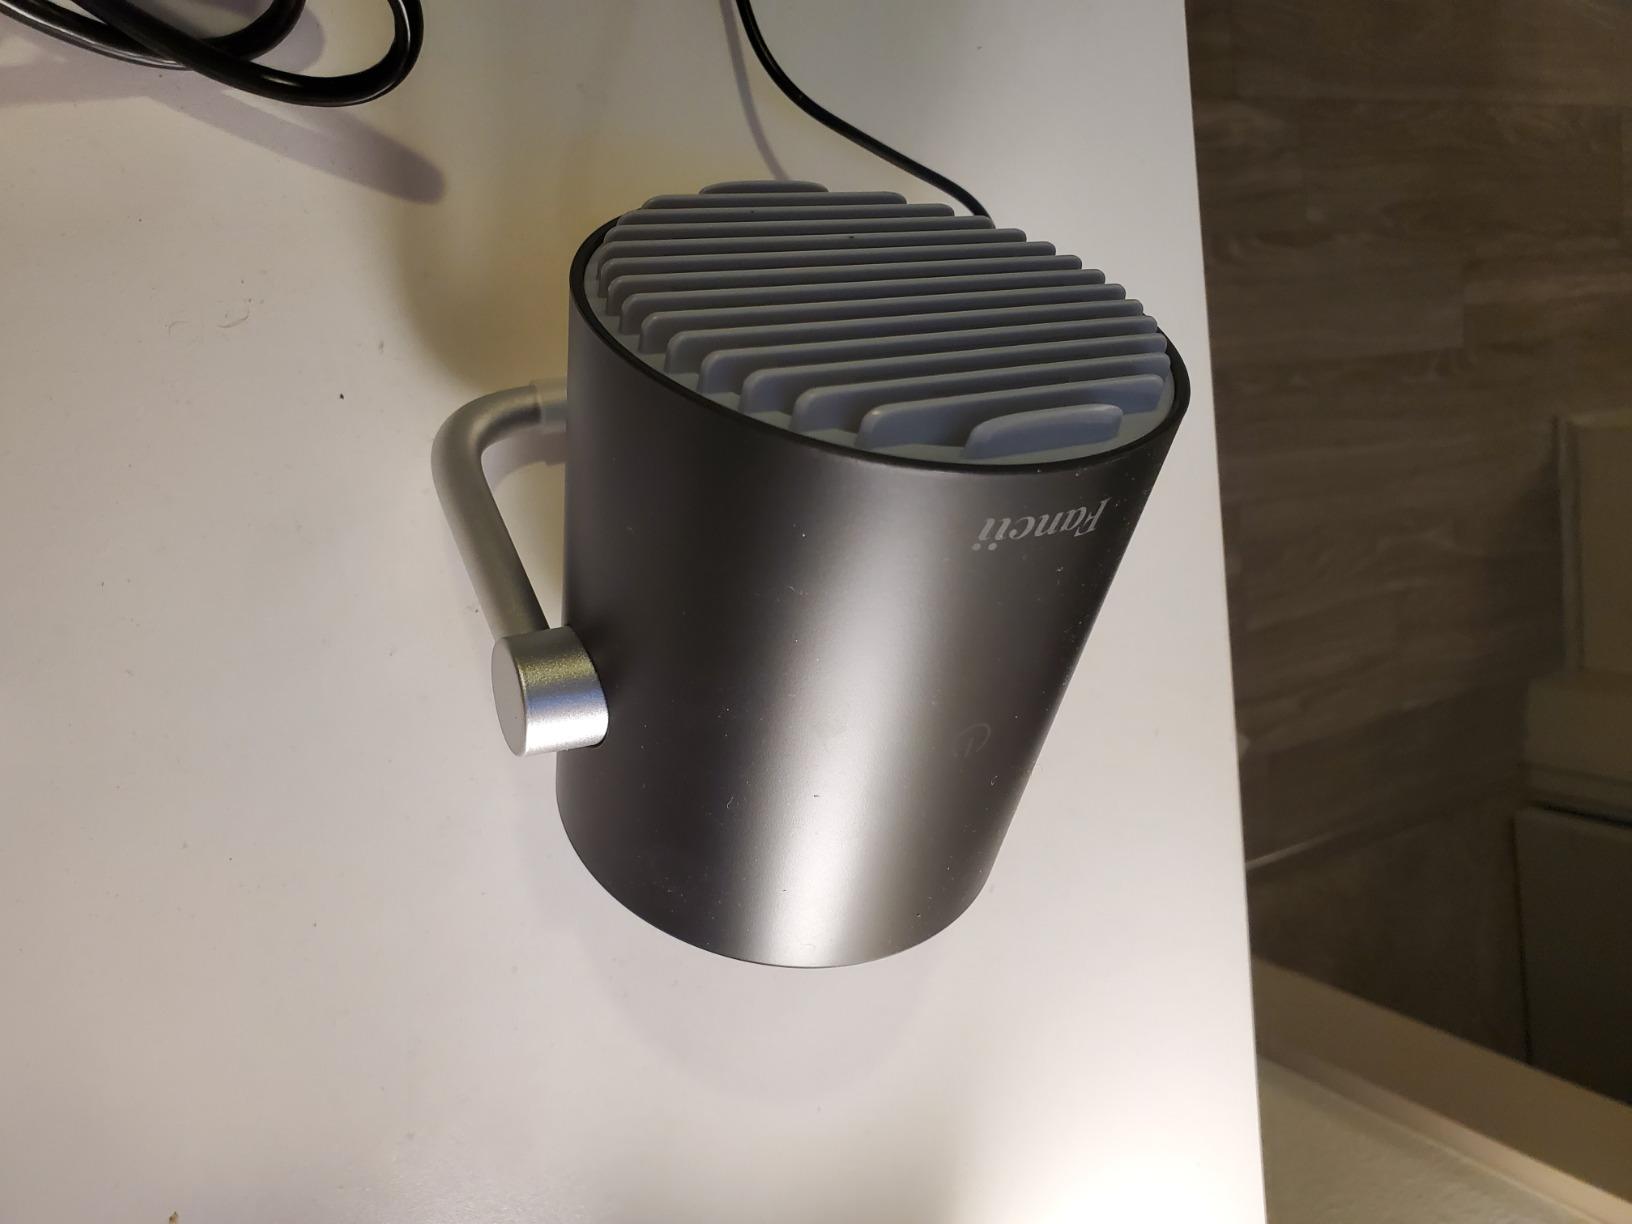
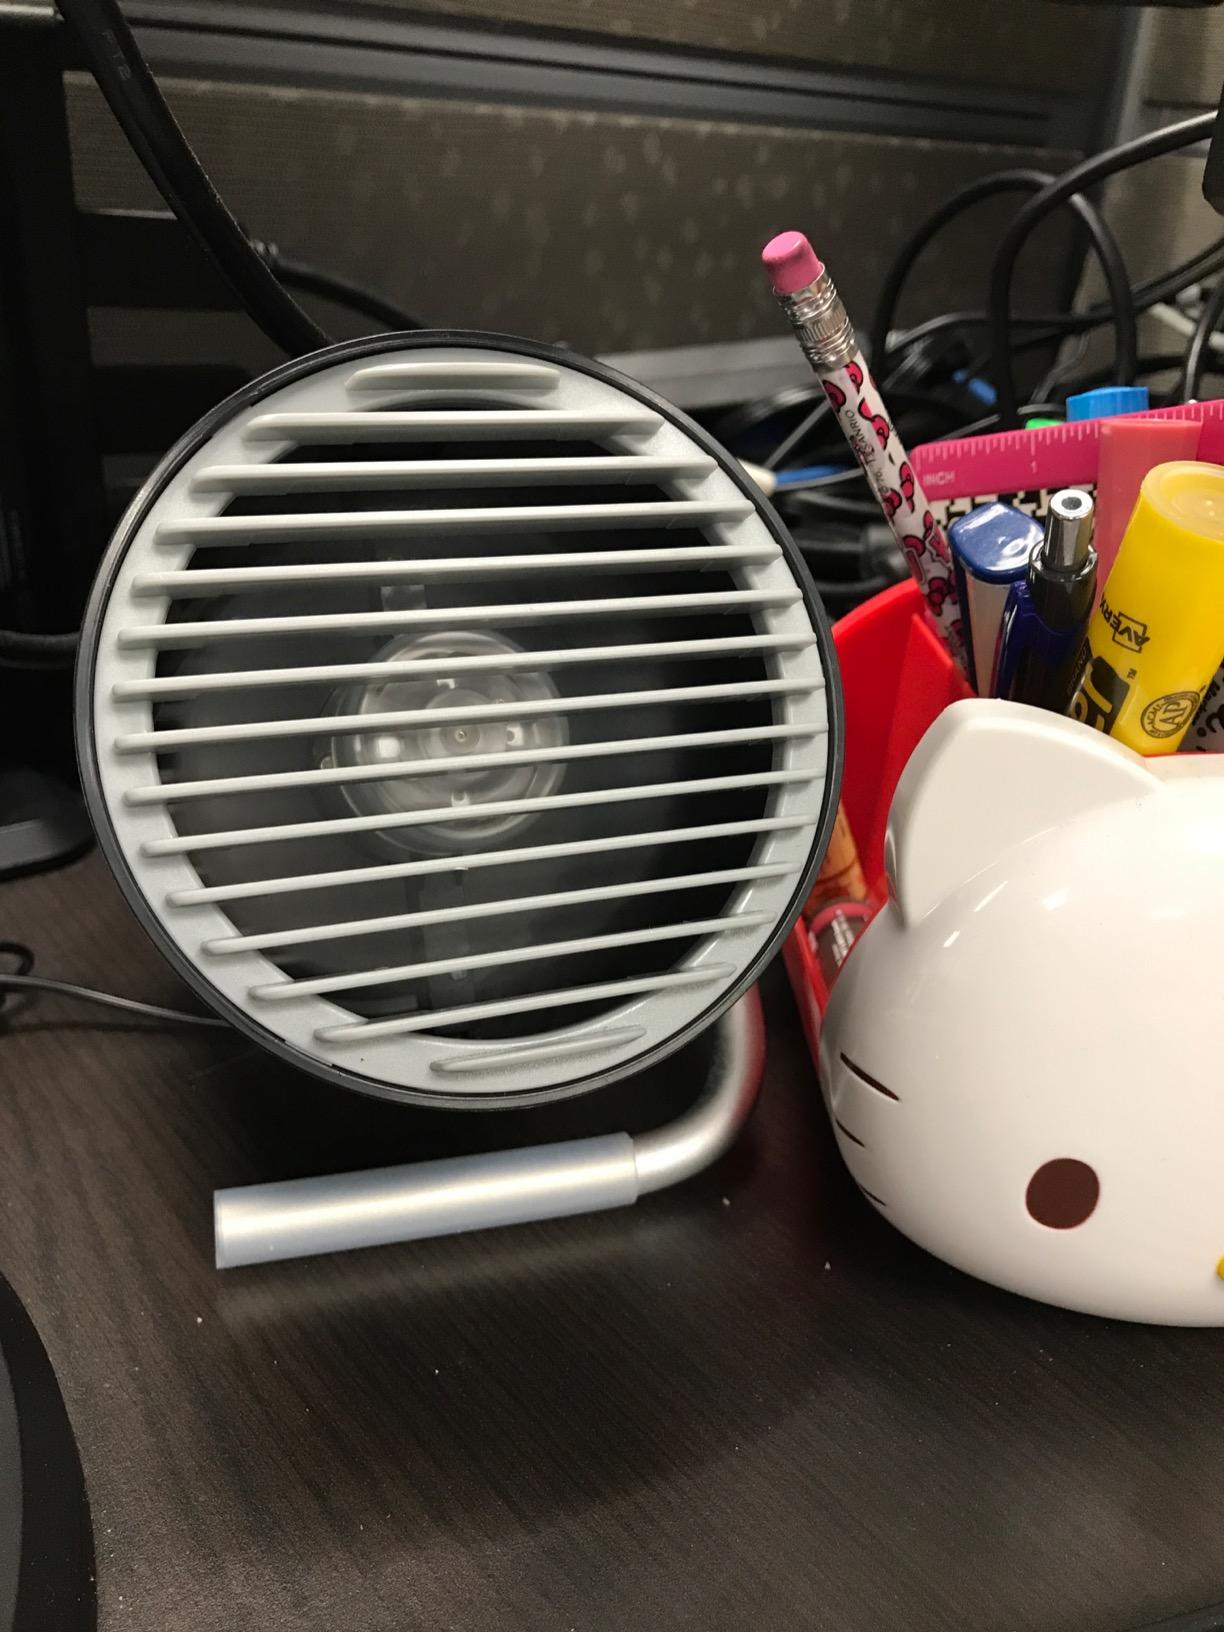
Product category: fan
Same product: yes